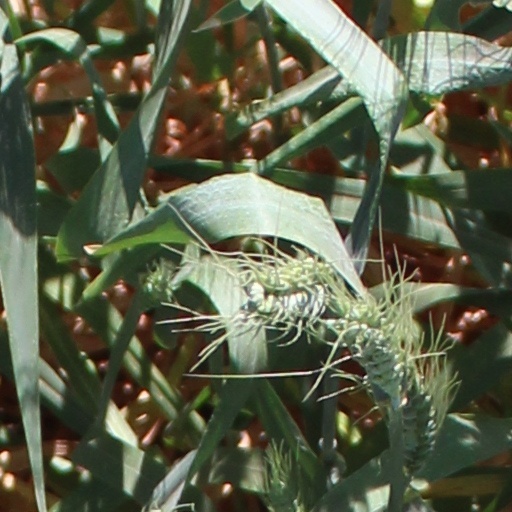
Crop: wheat